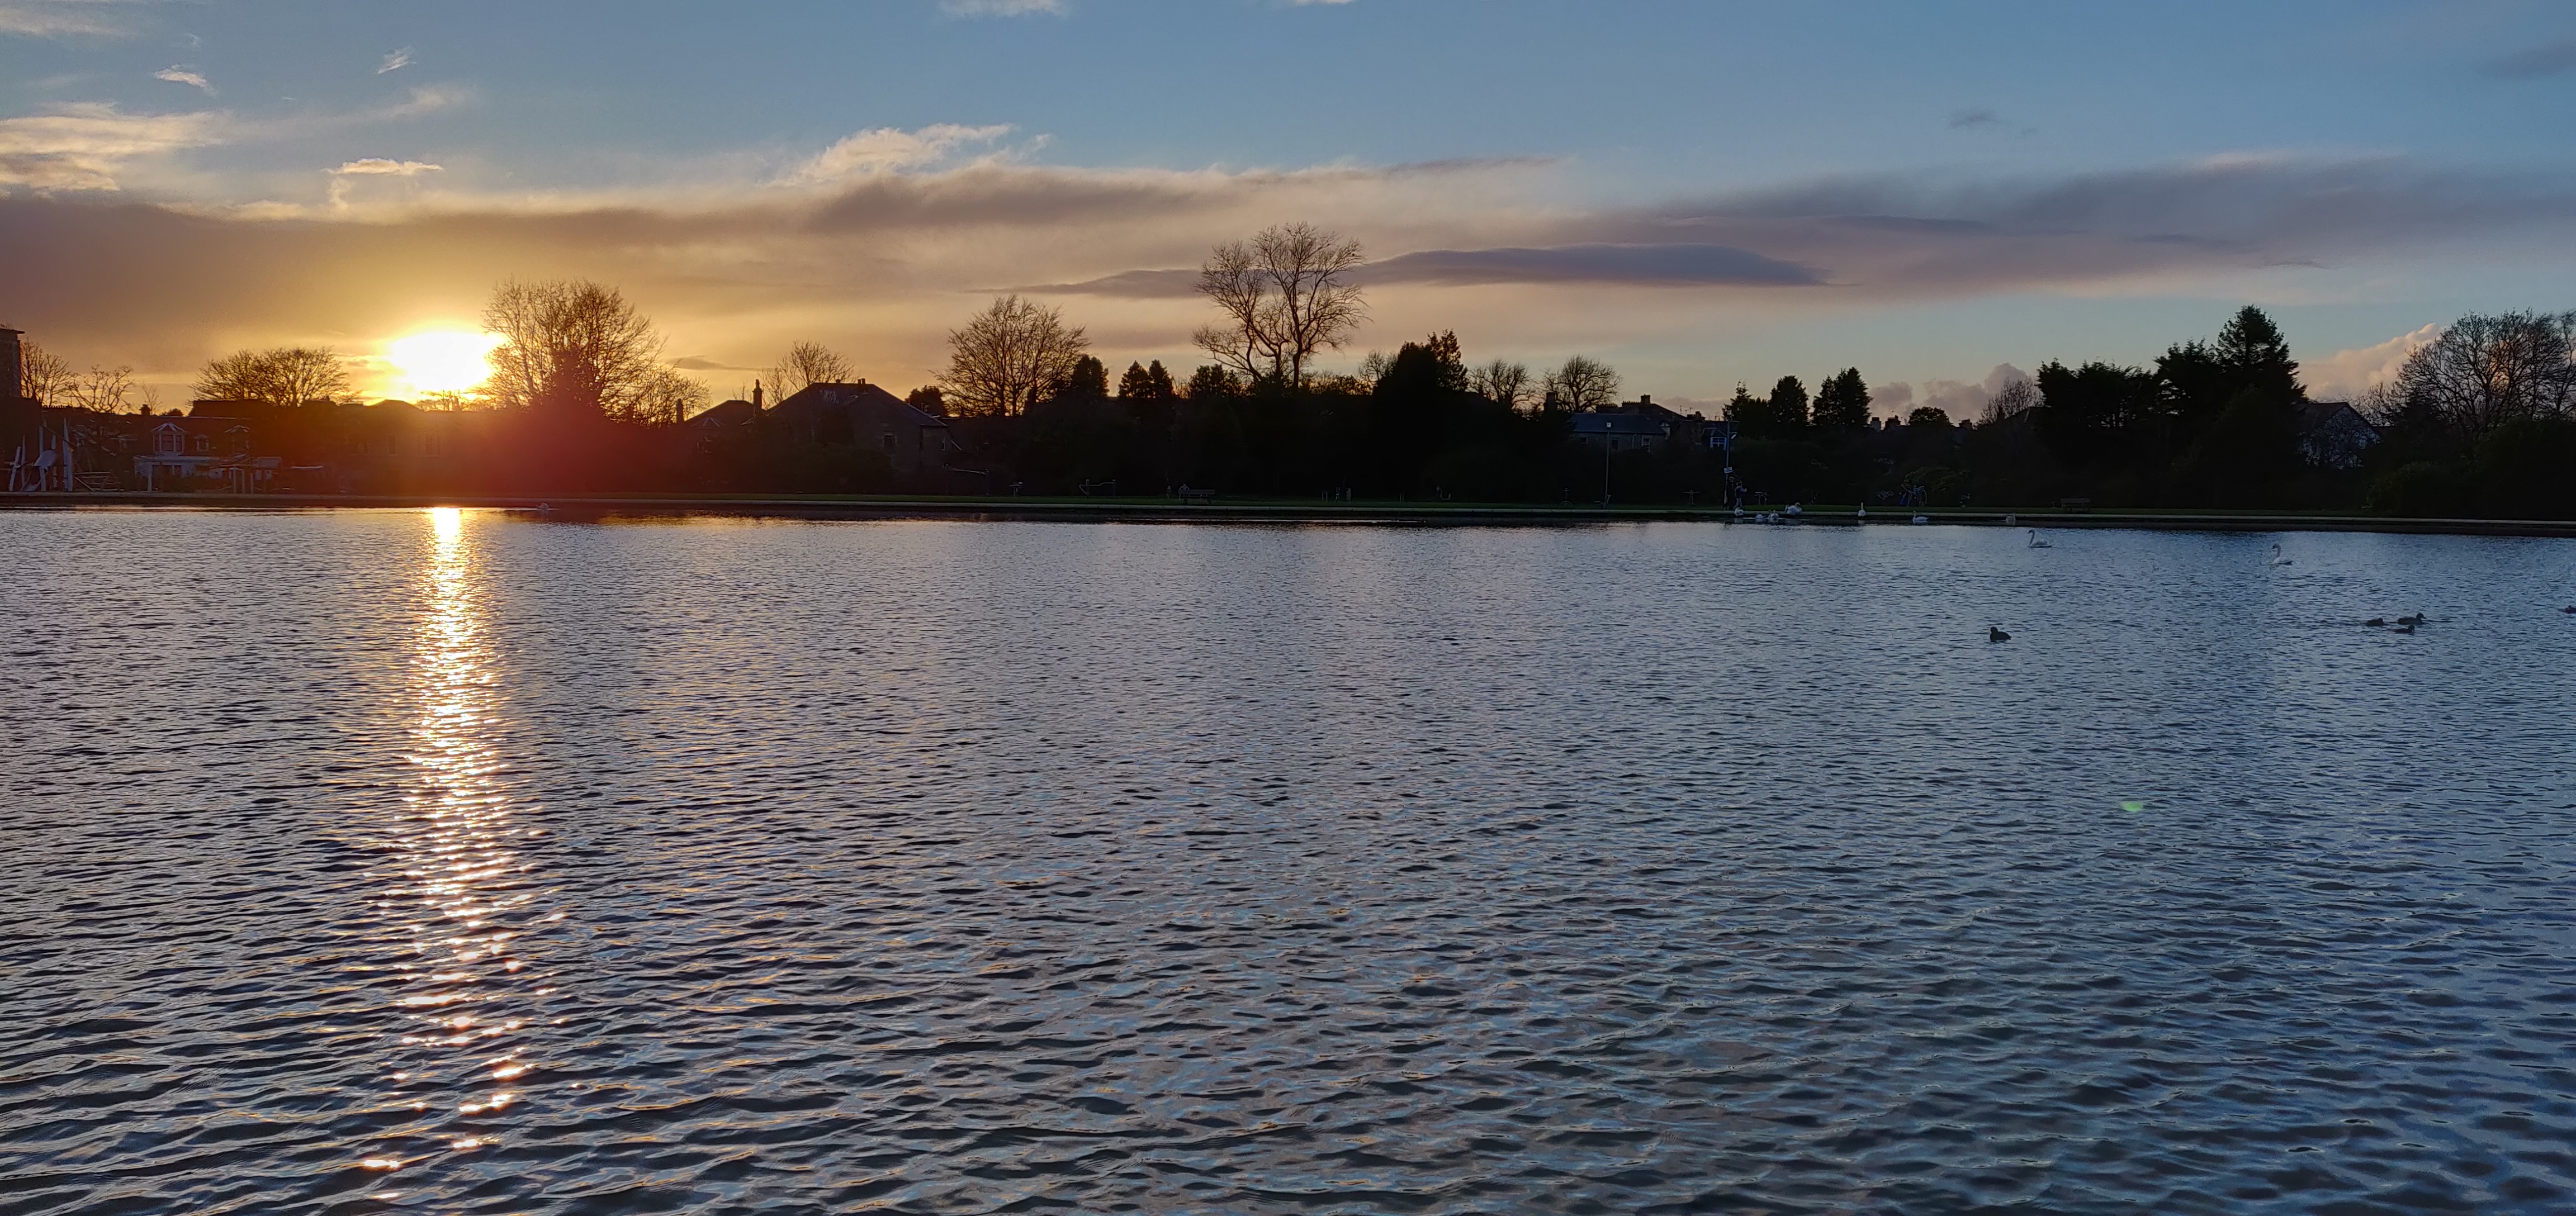
lake, scotland, square, body of water, sky, water resources, water, nature, horizon, evening, reflection, bank, reservoir, natural landscape, morning, river, calm, waterway, loch, dusk, cloud, sunset, tree, sunlight, lake district, dawn, inlet, landscape, channel, sunrise, sound, floodplain, lacustrine plain